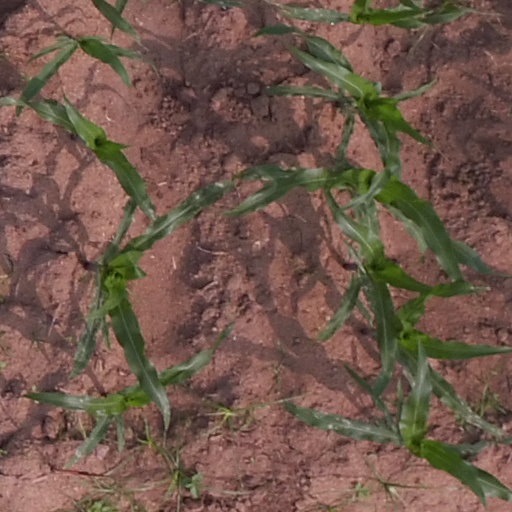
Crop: maize; corn